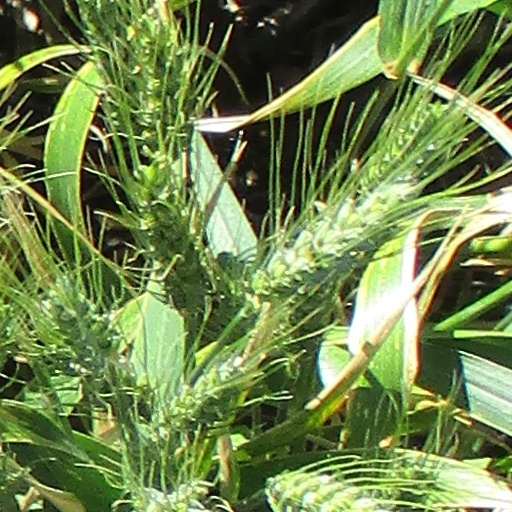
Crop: wheat